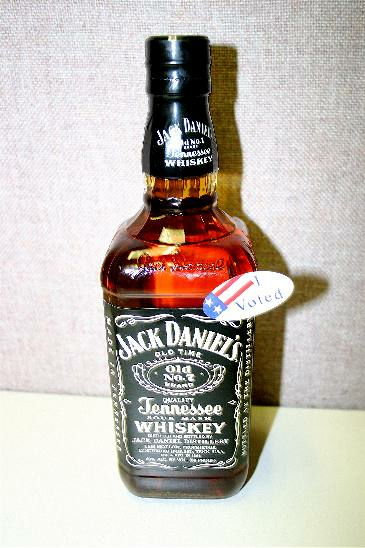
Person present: No